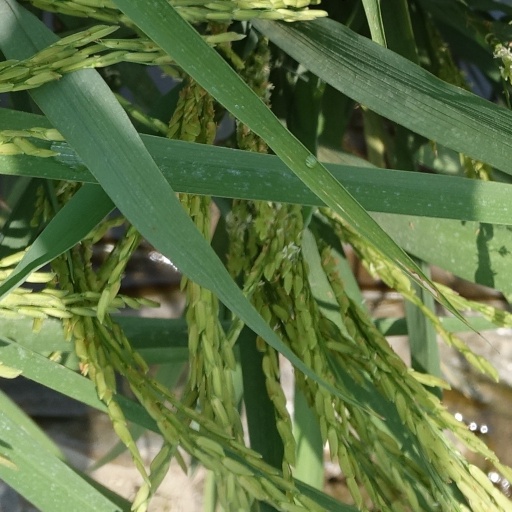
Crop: rice